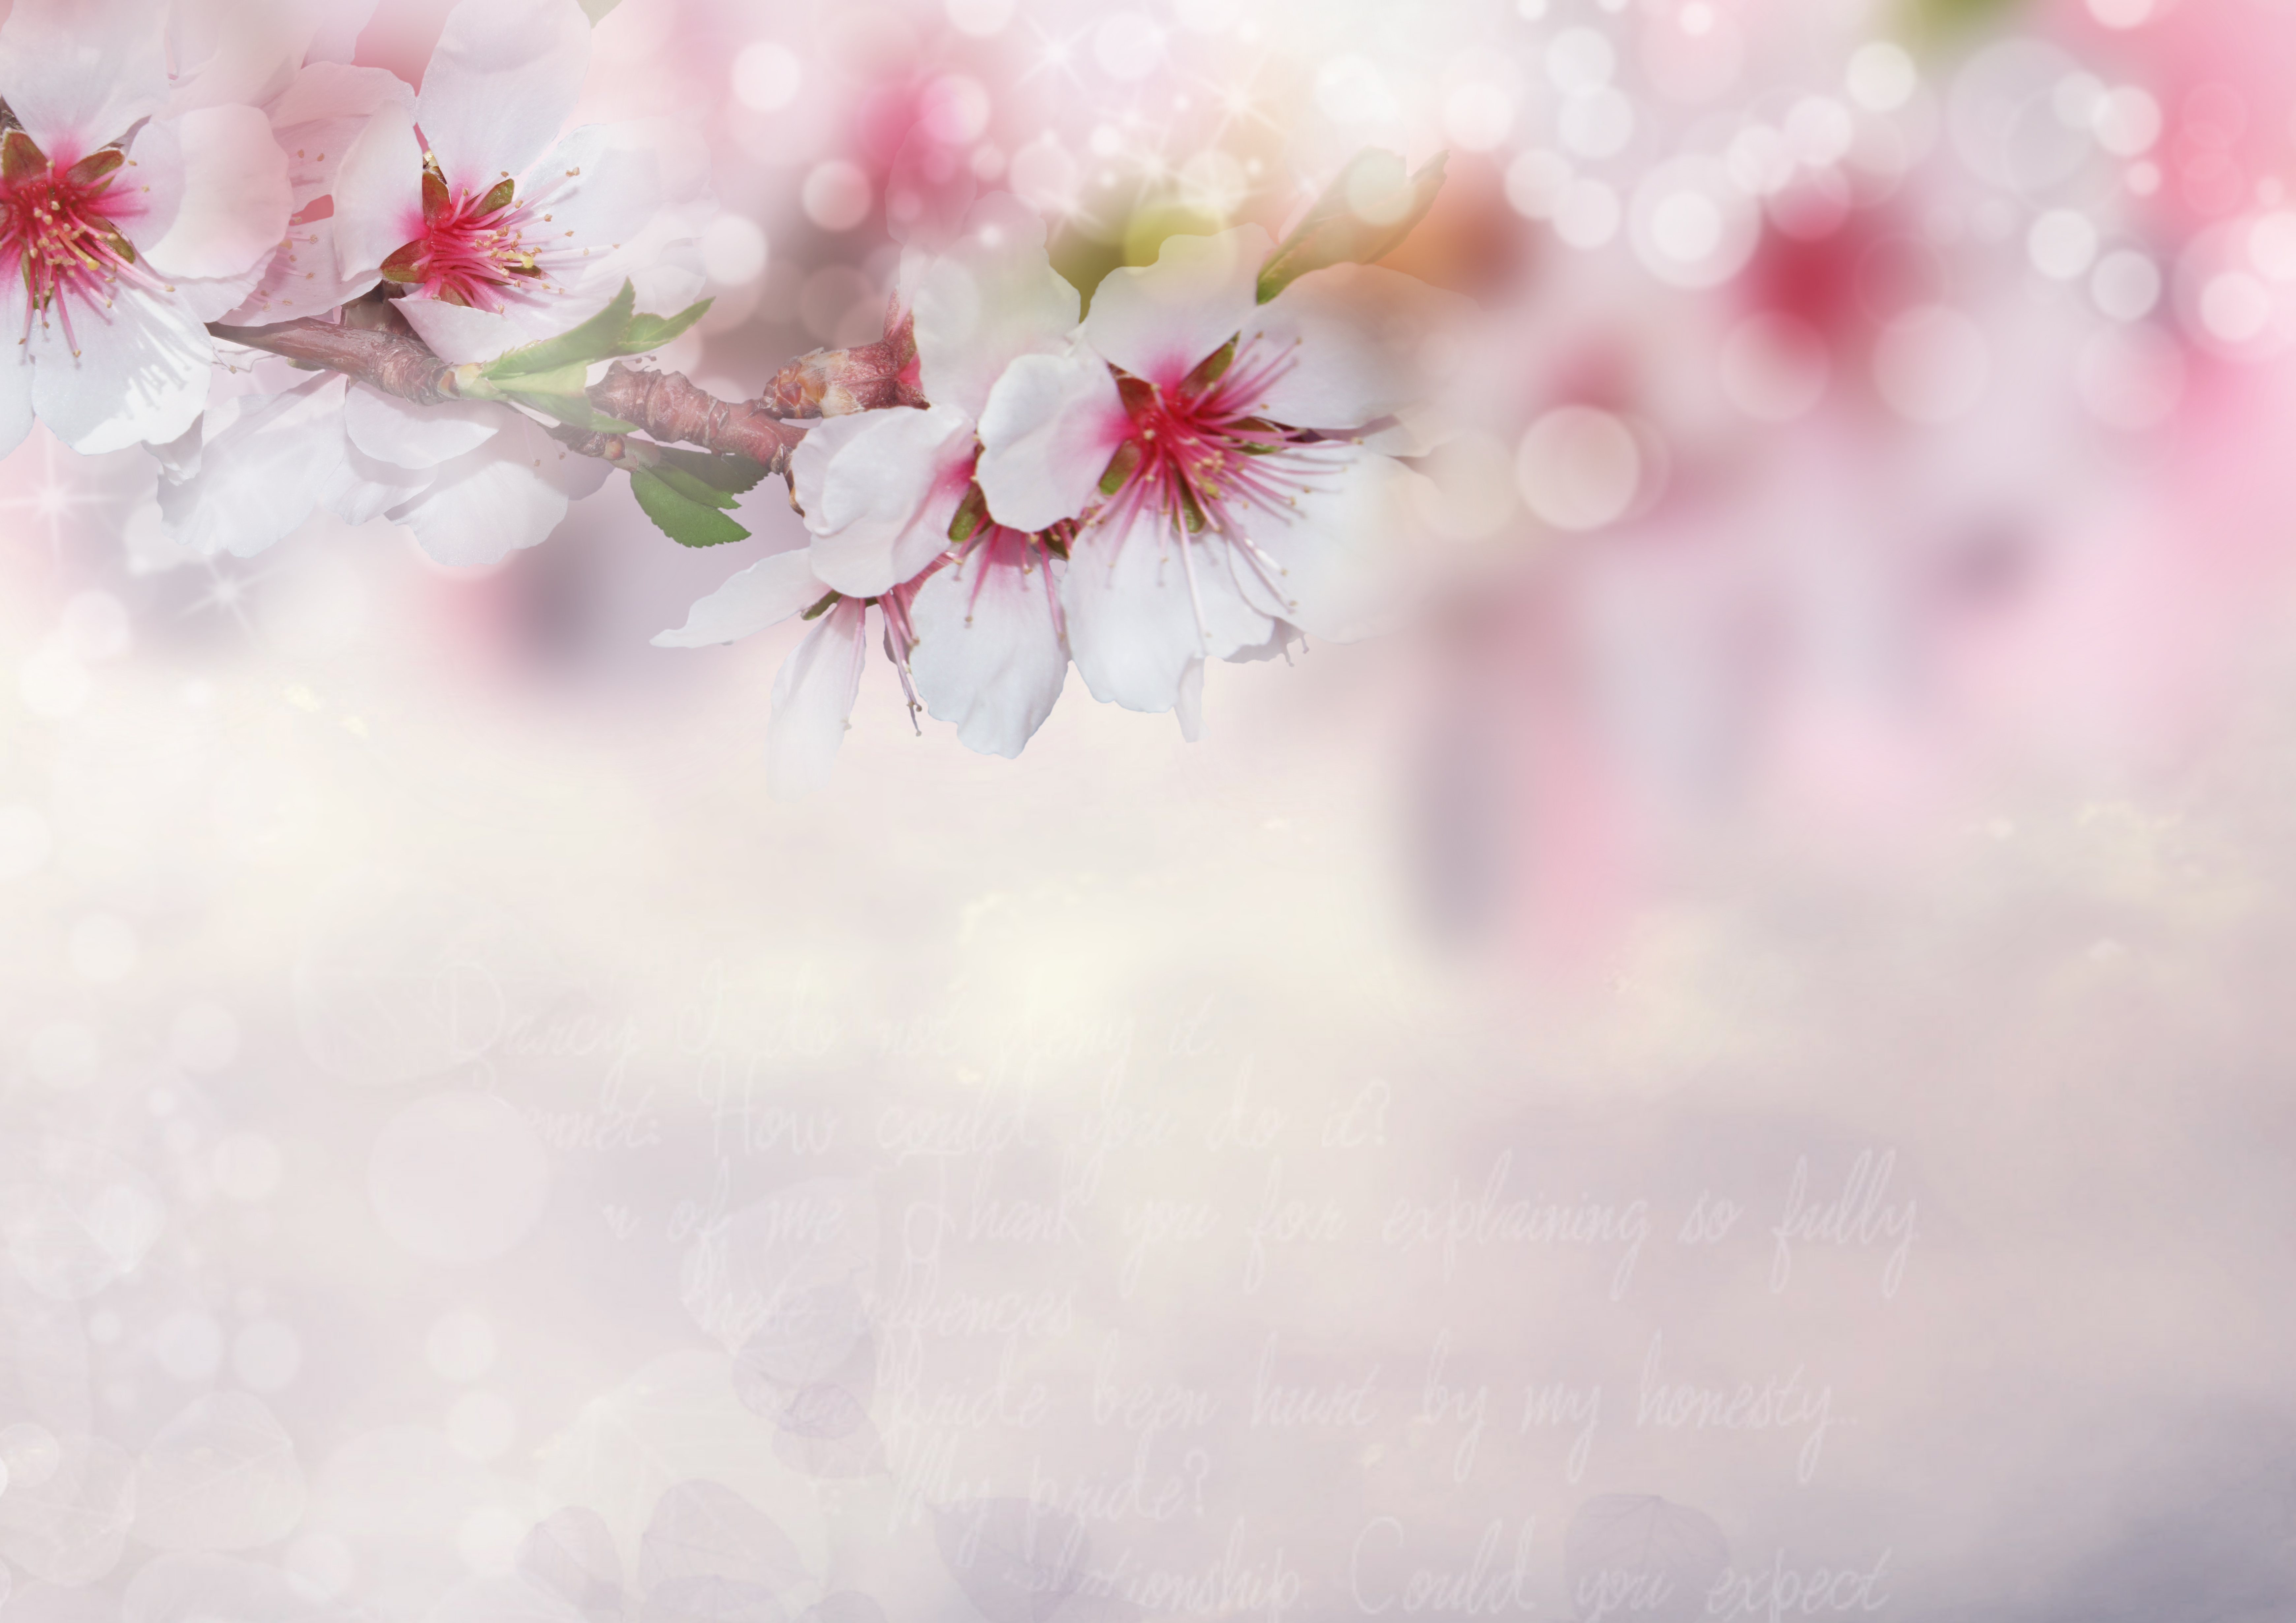
blossoms, pink, nature, flower, blossom, cherry blossom, spring, sky, branch, petal, morning, flora, sunlight, close up, plant, twig, computer wallpaper, stock photography, plant stem